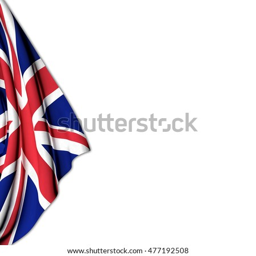
flag , close up in the folds of silk fabric - 3d rendering